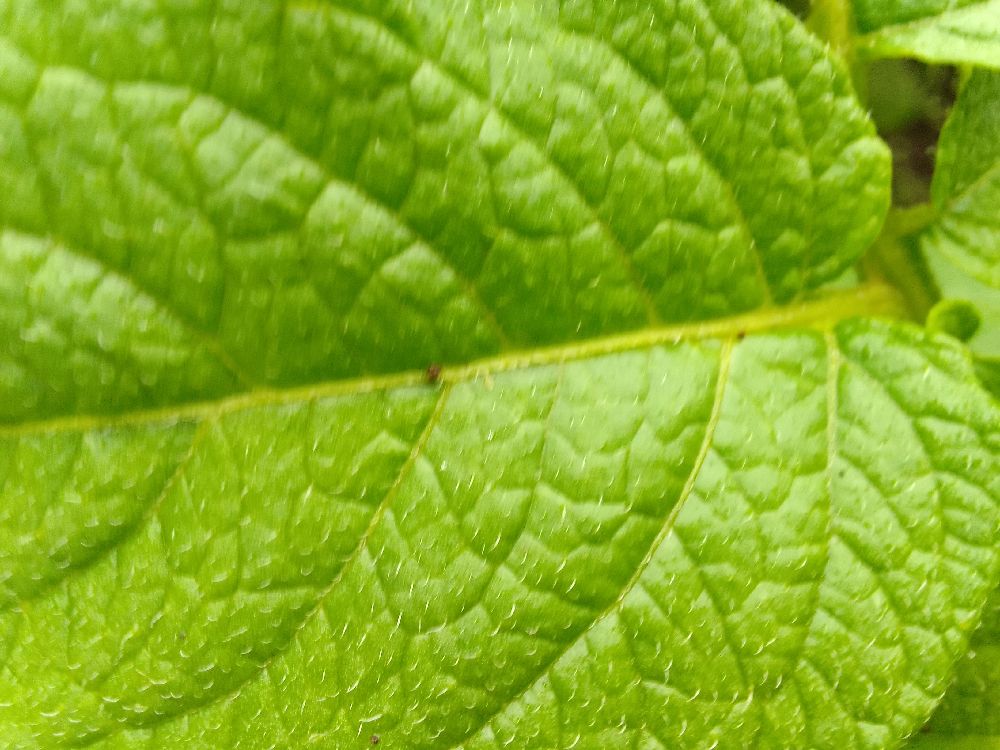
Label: Healthy